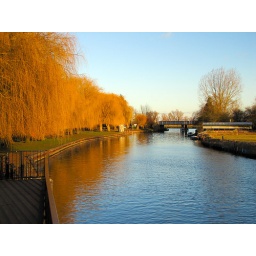
WILLOWS: by the river and rail bridge